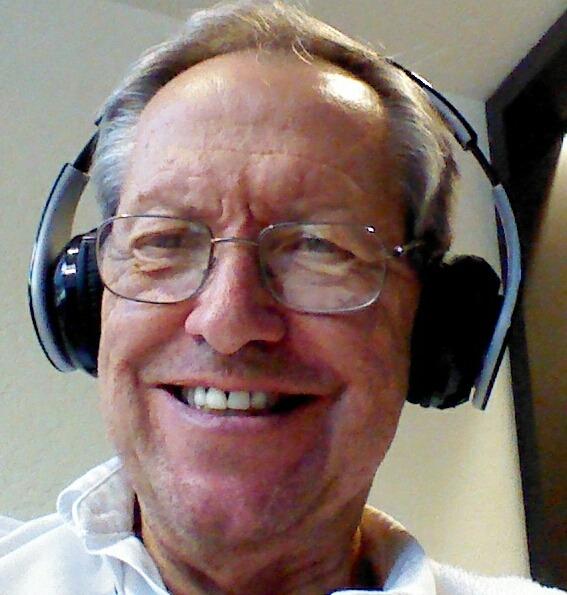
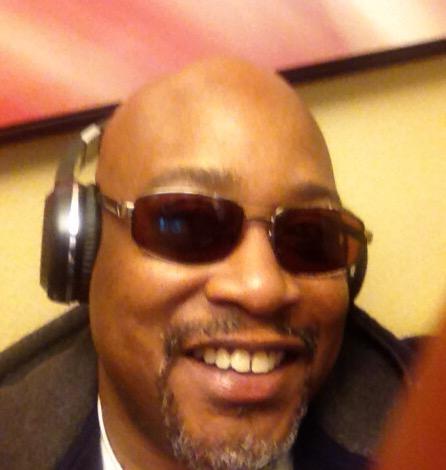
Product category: headphones
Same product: no